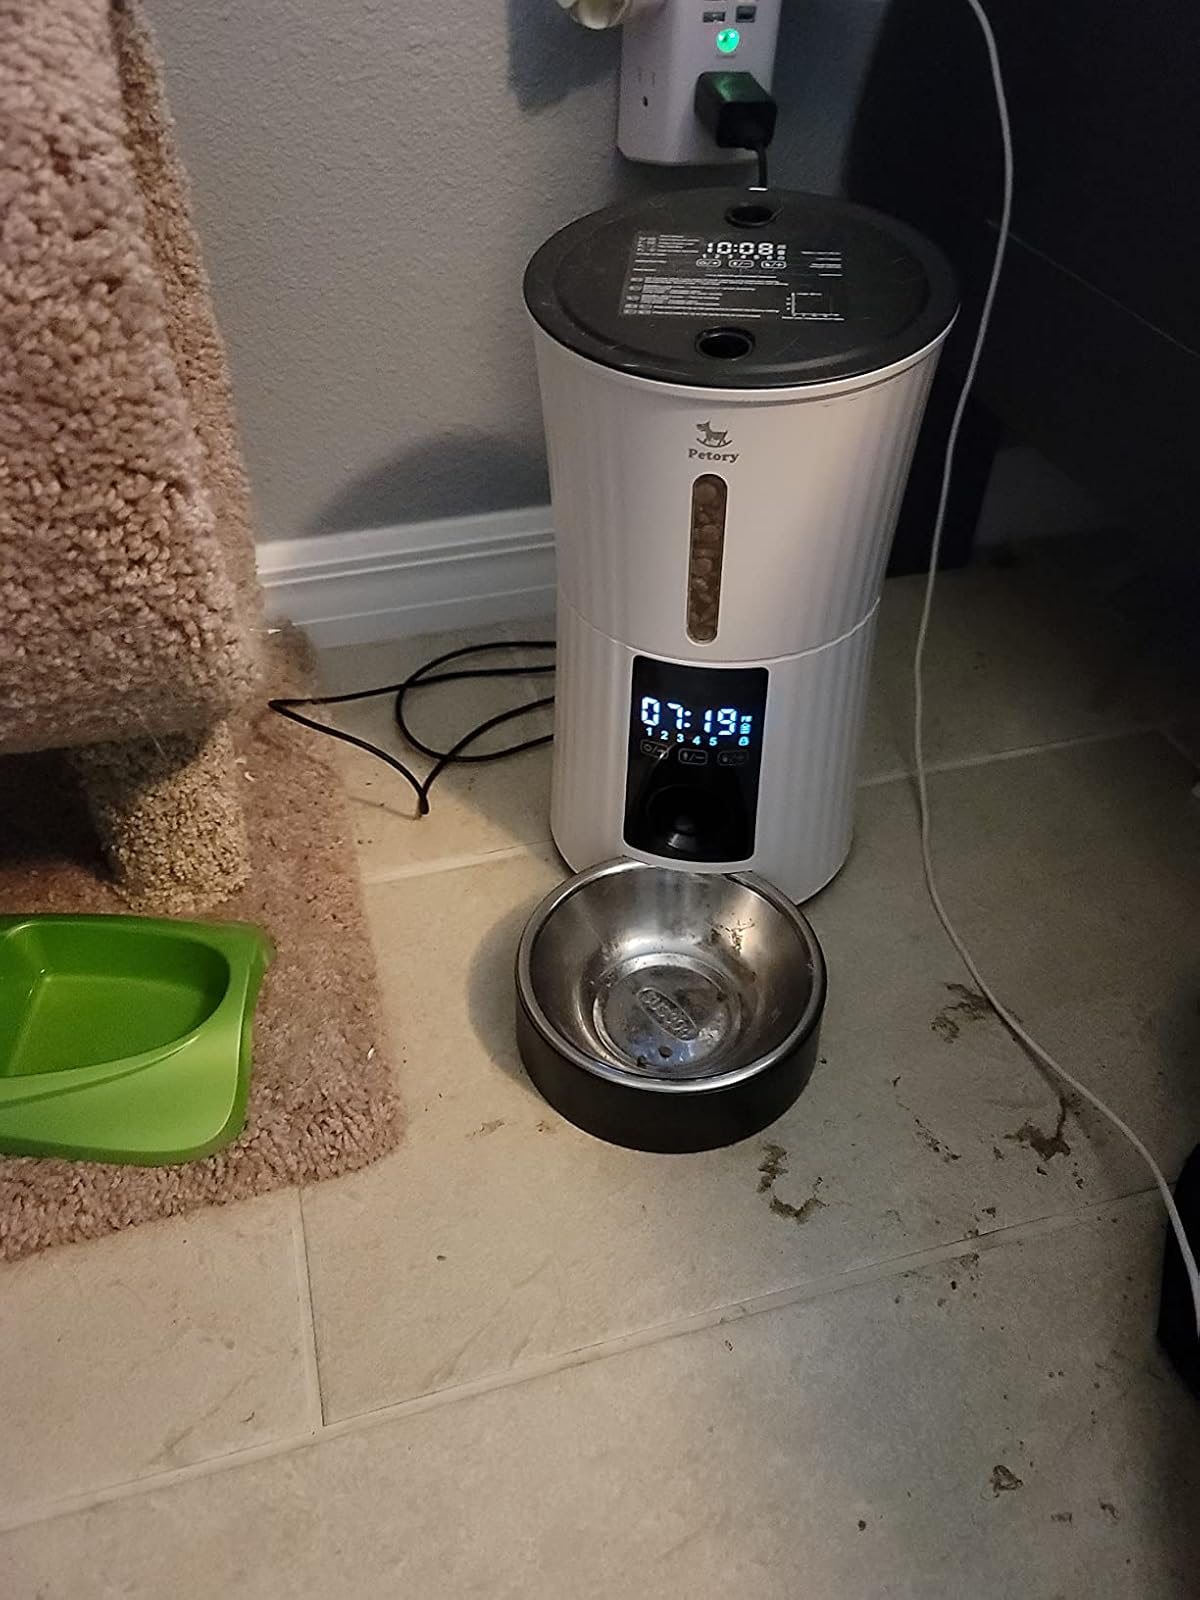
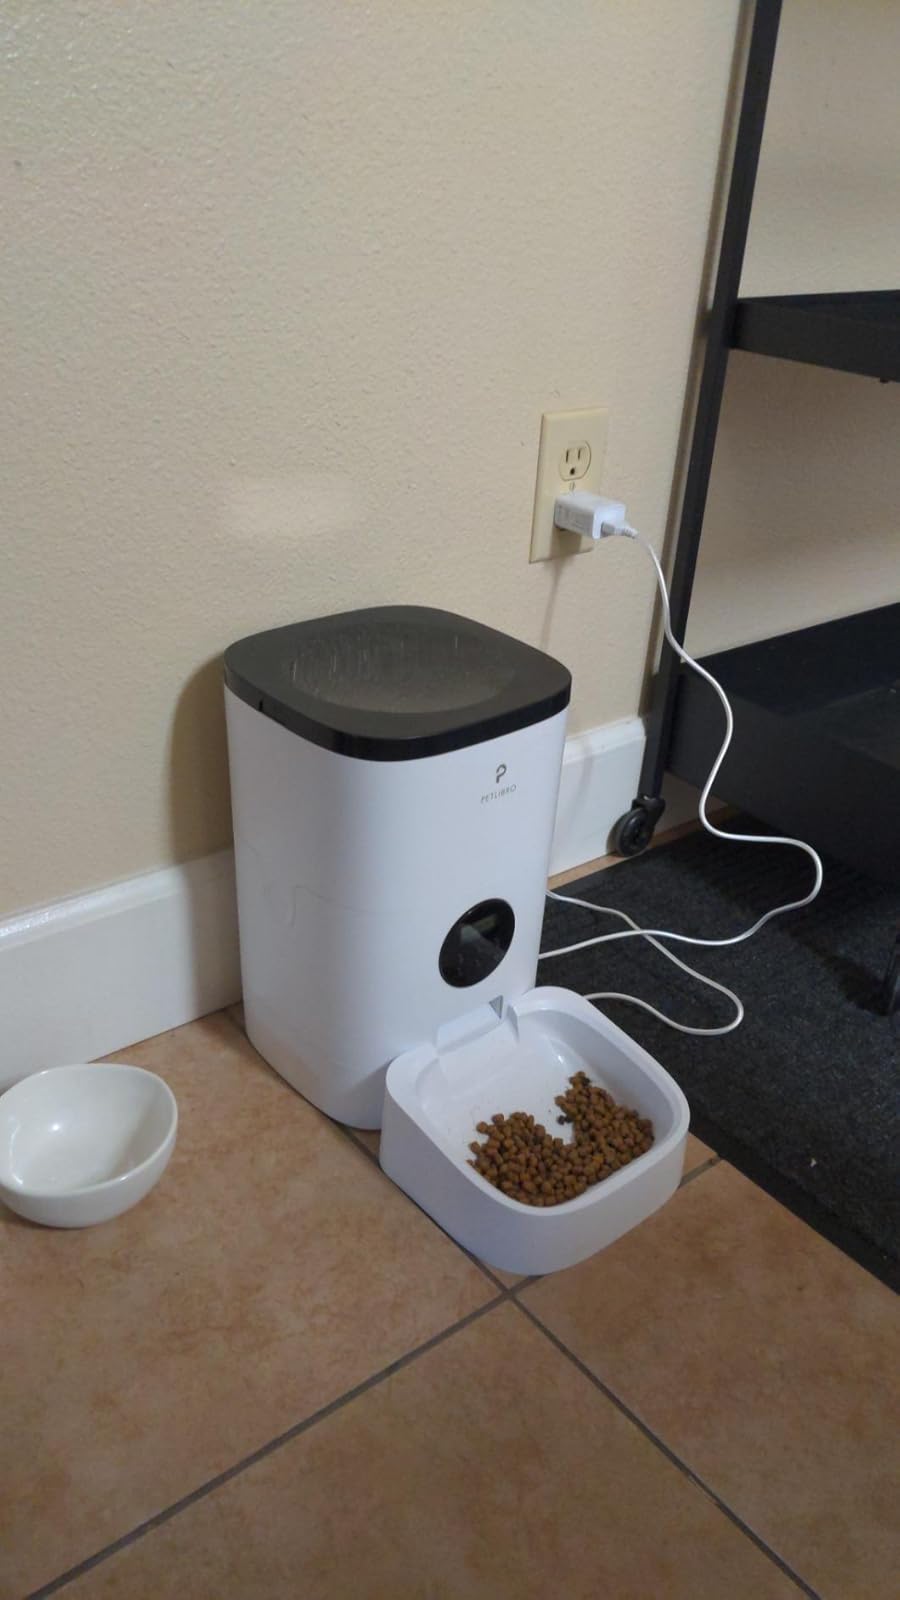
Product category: items_feeder
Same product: no